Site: brandenburg
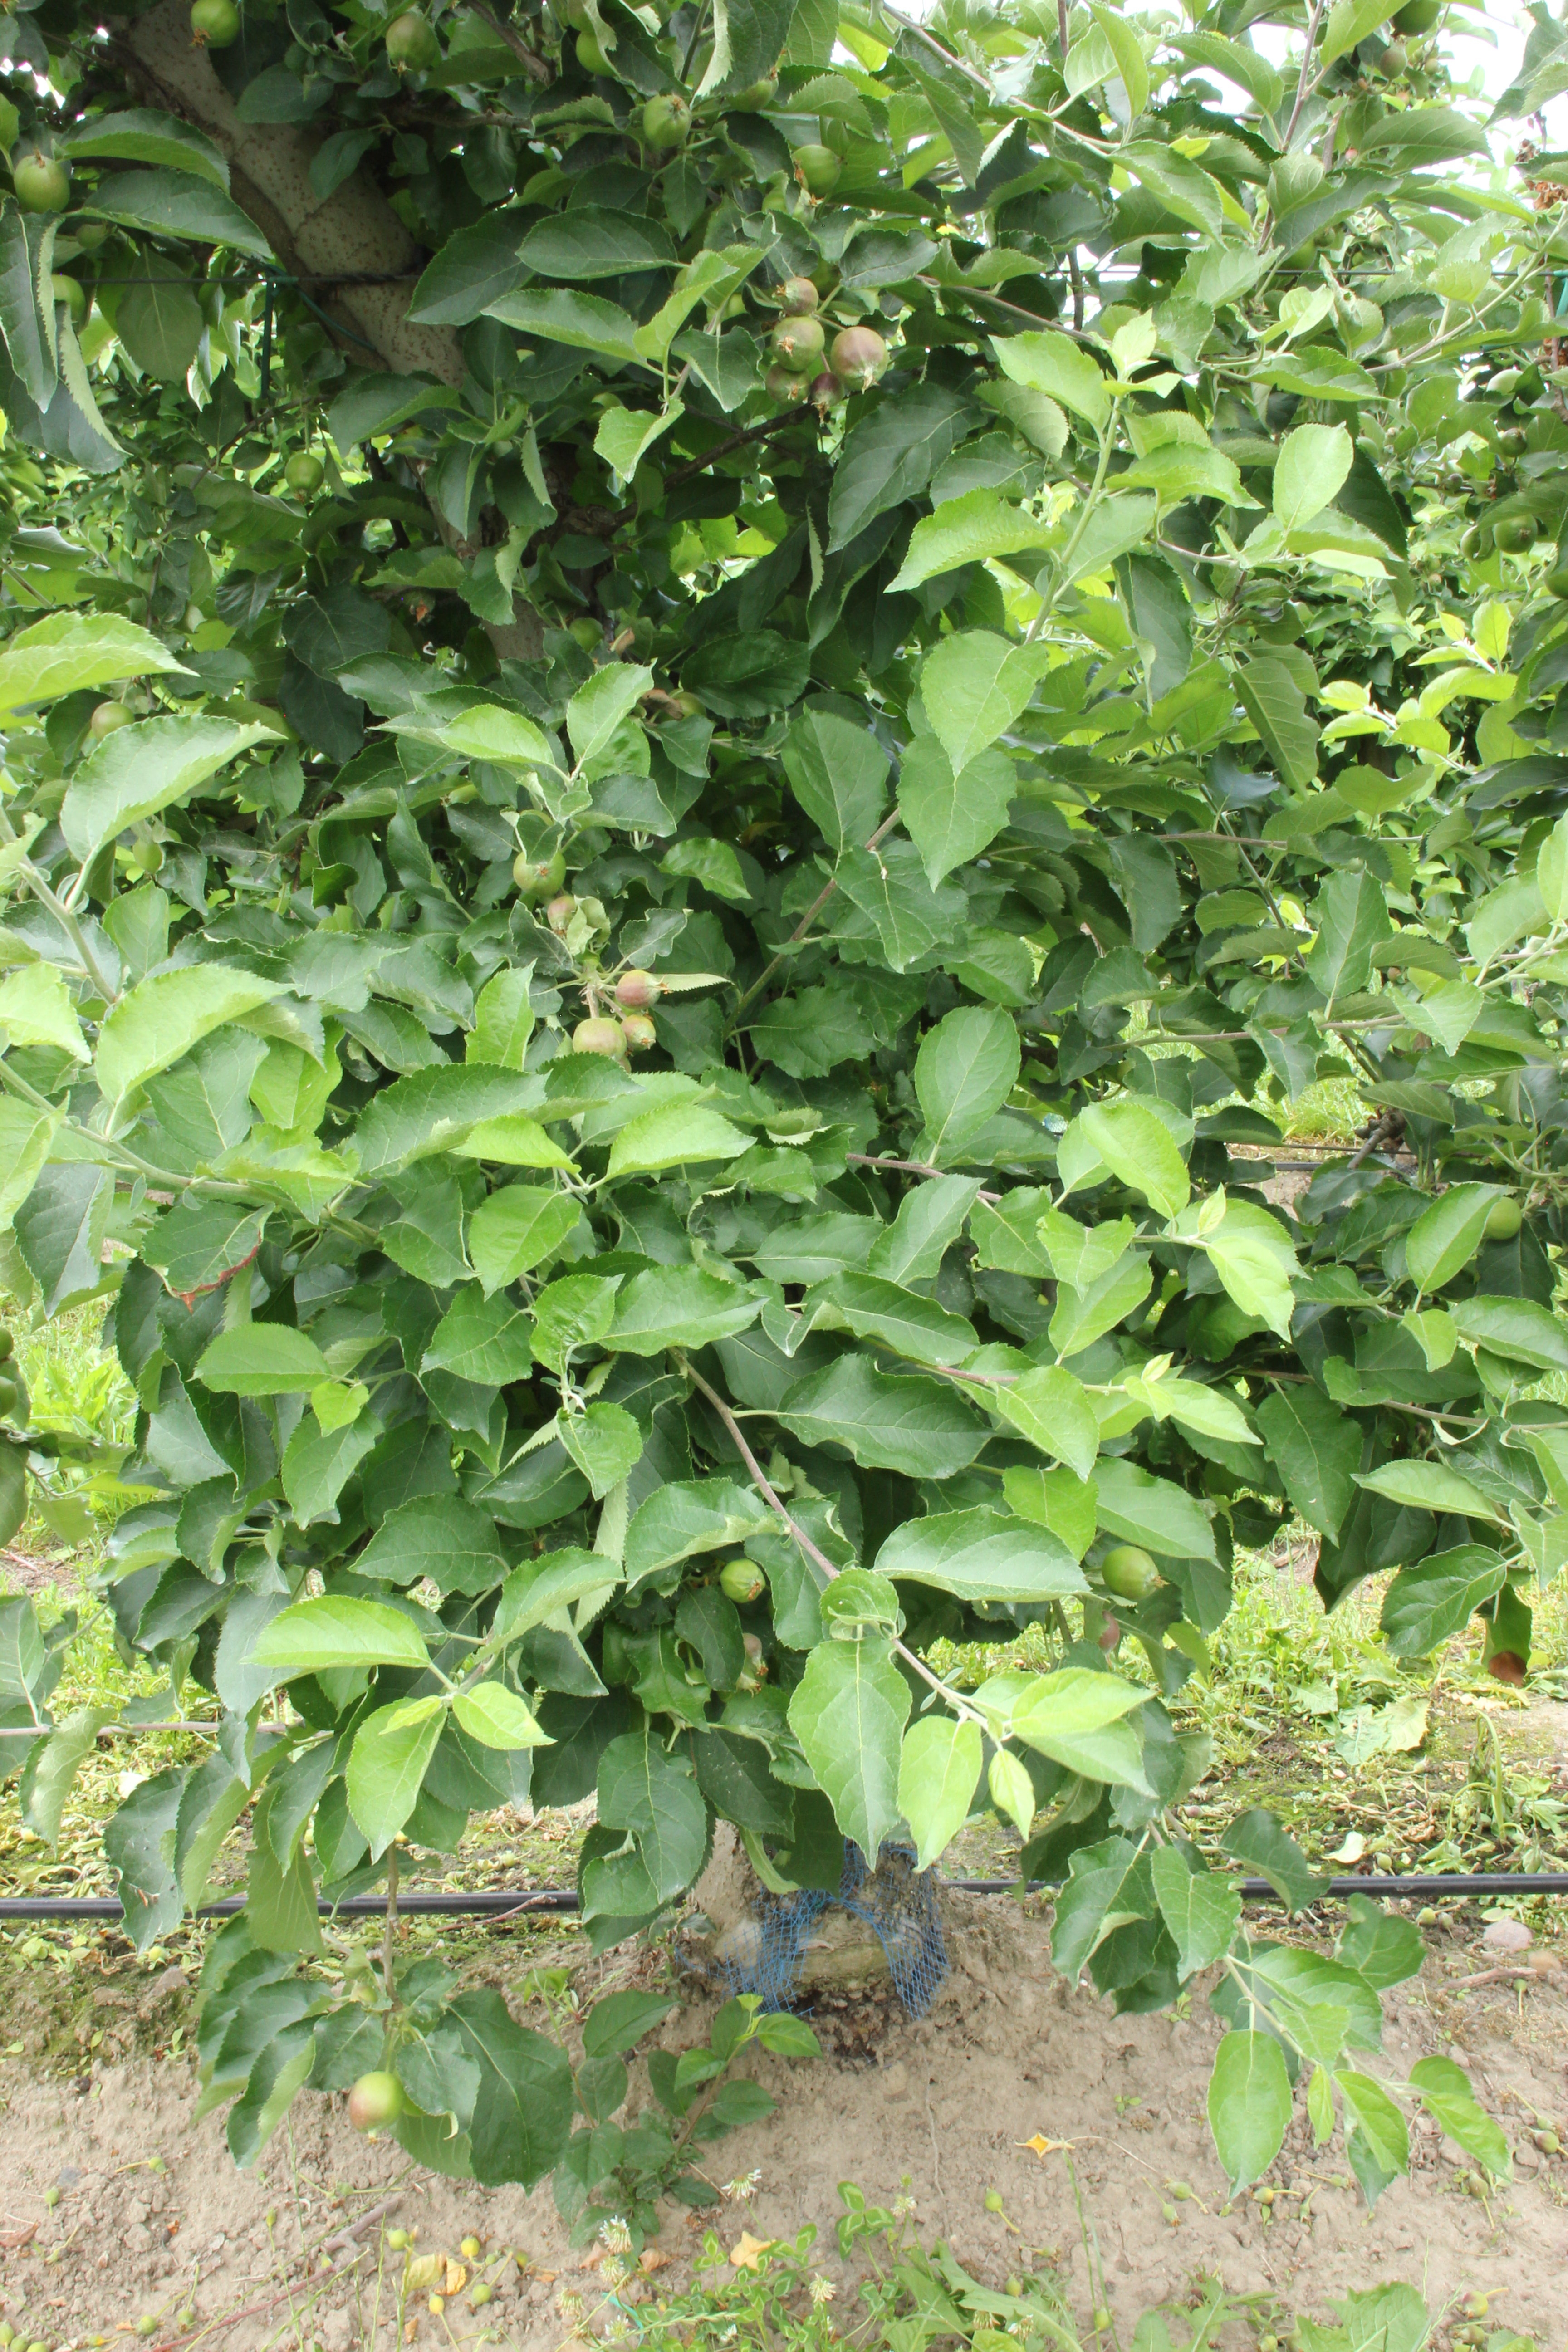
Growth stage (BBCH 73): Development of fruit